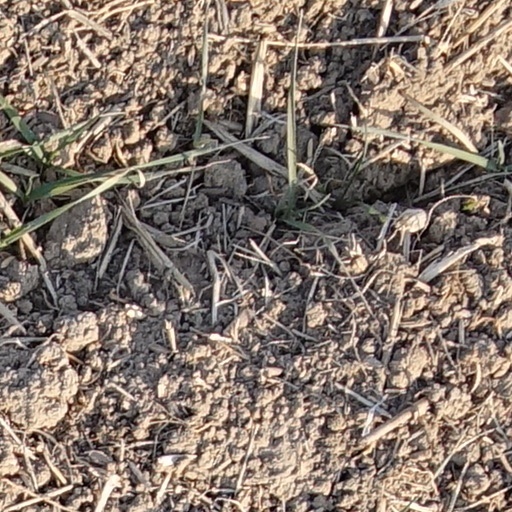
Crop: wheat